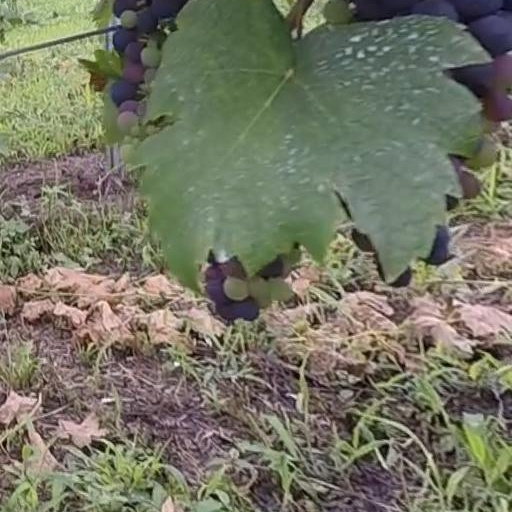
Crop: grape